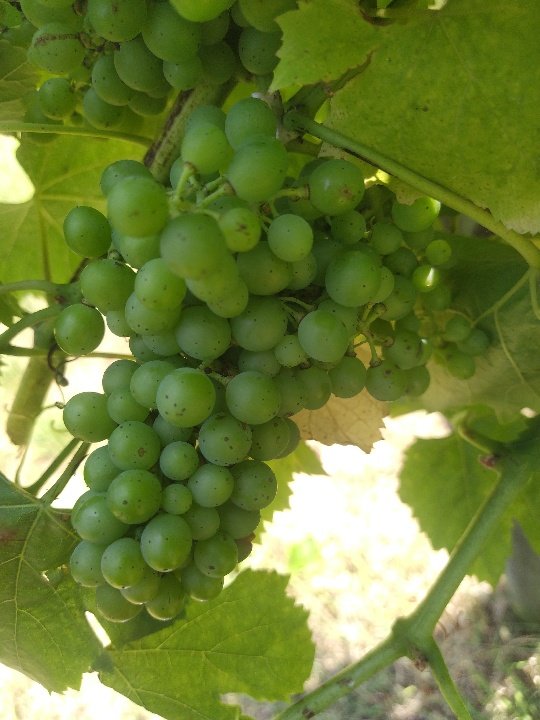
Berries visible: 109
Grape clusters: 2